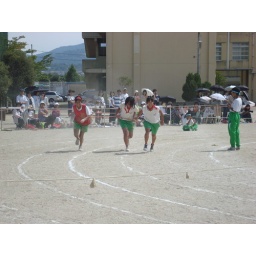
Group of red team girls running towards the rope to be jumped over after going under the rope before.